History of Manchester United F.C. (1986–2013)

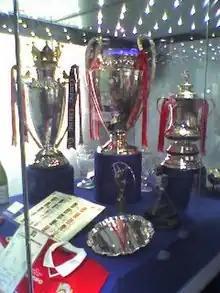
Treble trophies

The 1998–99 season was the most successful in the history of Manchester United. United won the Premier League, the FA Cup and the UEFA Champions League, becoming the first English club to achieve the feat of winning the domestic league and cup as well as the European Cup in the same season. After a 3–2 home defeat against Middlesbrough in the league on 19 December 1998, United went undefeated for the rest of the season for a run of 33 matches in all competitions.